Bee Branch Creek

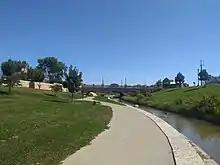
Stone bridge crossing stream

The Bee Branch is crossed by 22nd Street and Rhomberg in the upper part and Sycamore Street and 16th Street in the lower section and Garfield and the CPR separates the upper and lower sections. Dubuque commissioned Origin Design to plan and build up the bridges of the upper and lower sections.